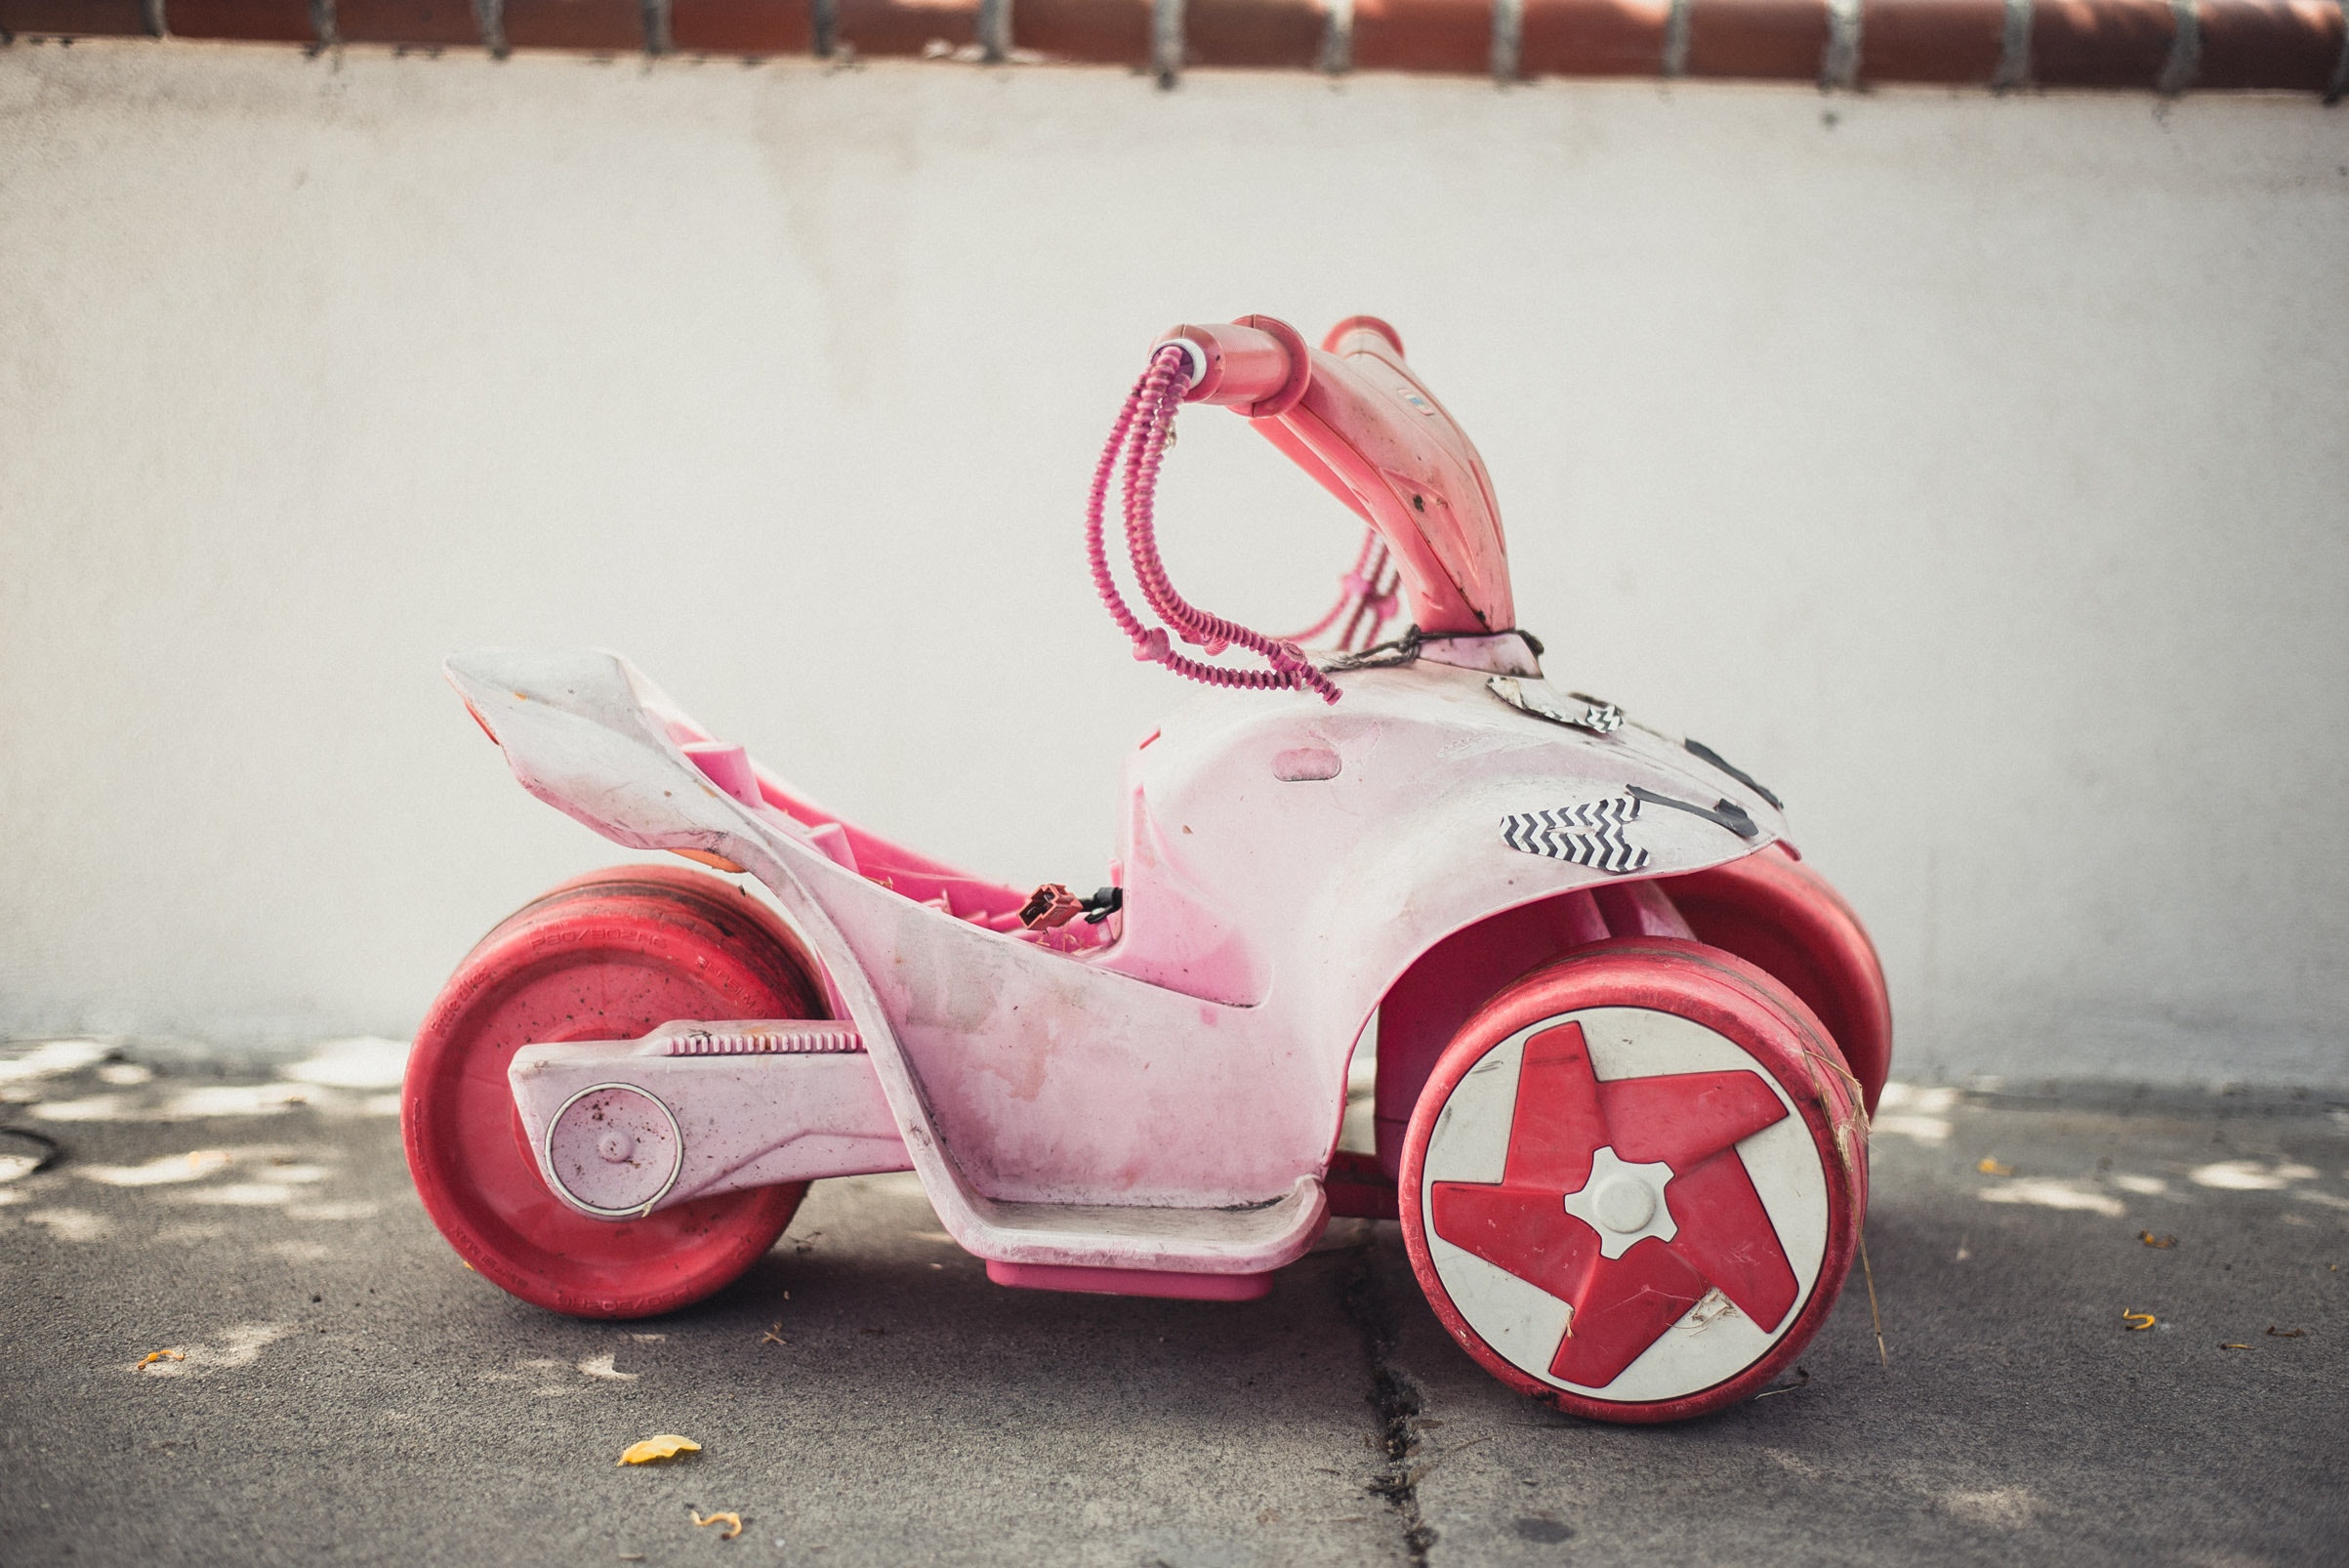
motor vehicle, pink, red, vehicle, automotive design, mode of transport, wheel, car, automotive wheel system, automotive tire, metal, classic, scooter, rim